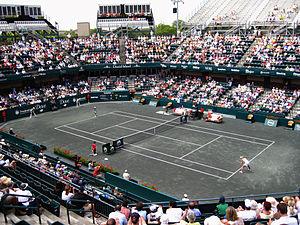
Le tournoi de Charleston est un tournoi de tennis féminin du circuit professionnel WTA, joué en Caroline du Sud, à Hilton Head puis Charleston à partir de 2001.